Evergreen Village Square

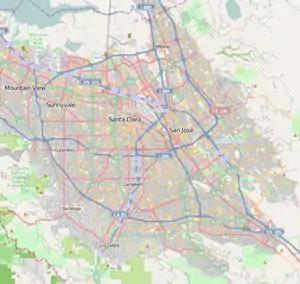

Evergreen Village Square is a town square in the Evergreen district of San Jose, California. The square is a prominent shopping and dining destination in East San Jose. Evergreen Village Square serves as an important venue for public events in Evergreen and also hosts a branch of the San José Public Library.